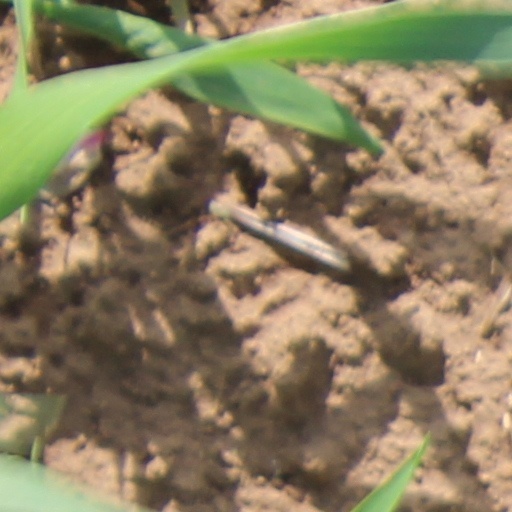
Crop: wheat